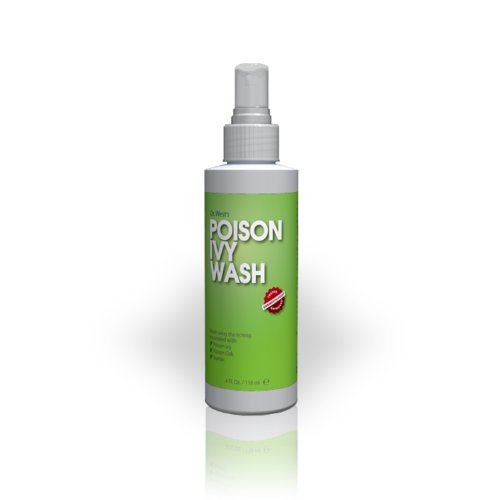
Advanced Skin Technology Dr. West's Poison Ivy Wash, 4oz spray bottle
Category: All Beauty
Dr. West’s Poison Ivy Wash leverages the binding properties of manganese sulfate to chelate the poison (urushiol) from poison ivy, oak and sumac. The poison can then be washed from the skin to help alleviate the itching and rash associated with Rhus dermatitis.
Features: Wash away the itching associated with Poison Ivy, Poison Oak & Poison Sumac Contact | Temporarily relieve the itching associated with urushiol contact. | Safe, non-toxic formula. | Cooling and soothing effect. | Dermatologist tested and approved.